Budelli

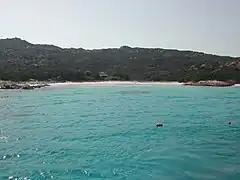
The Pink Beach in Budelli

Budelli is an island in the Maddalena archipelago, near the strait of Bonifacio in northern Sardinia, Italy. It is one of the seven islands that comprise Arcipelago di La Maddalena National Park. Budelli beach is famous for the color of its sand, which is pink due to the presence of shell fragments of a protozoan, "Miniacina miniacea".